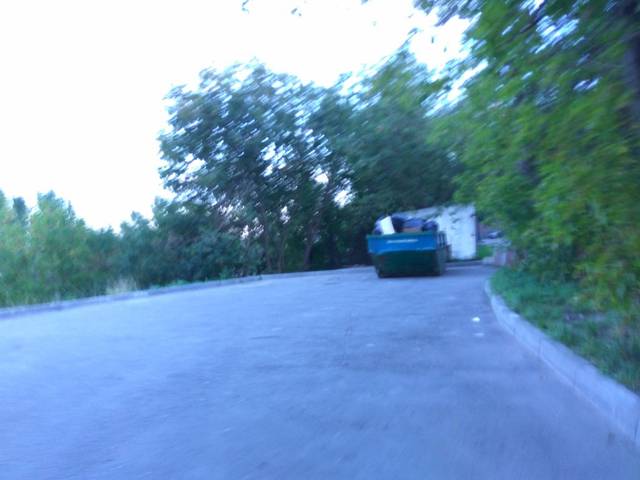
Region: Russia
Coordinates: 55.705, 37.587